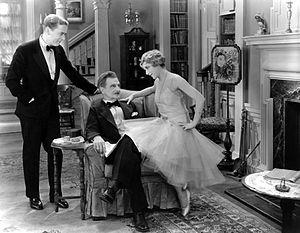
Coquette est un film américain réalisé par Sam Taylor, sorti en 1929.
John St. Polis est un acteur américain.
Matt Moore est un acteur et réalisateur américain d'origine irlandaise, né Matthew Moore, le 8 janvier 1888 à Kells, et mort le 21 janvier 1960 à Hollywood.
Howard Greer est un costumier et couturier américain, né le 16 avril 1886 à Rushville, mort le 7 avril 1974 à Culver City.